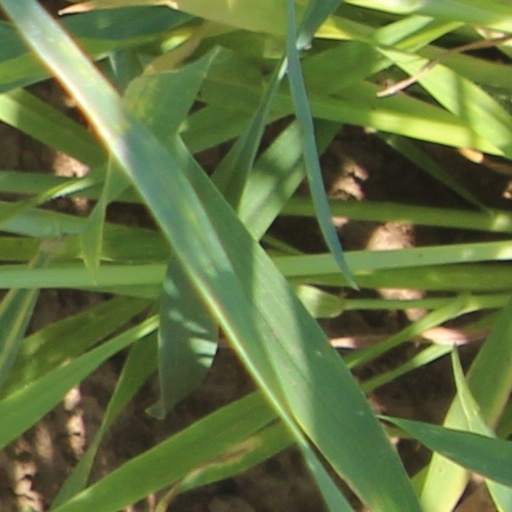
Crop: wheat